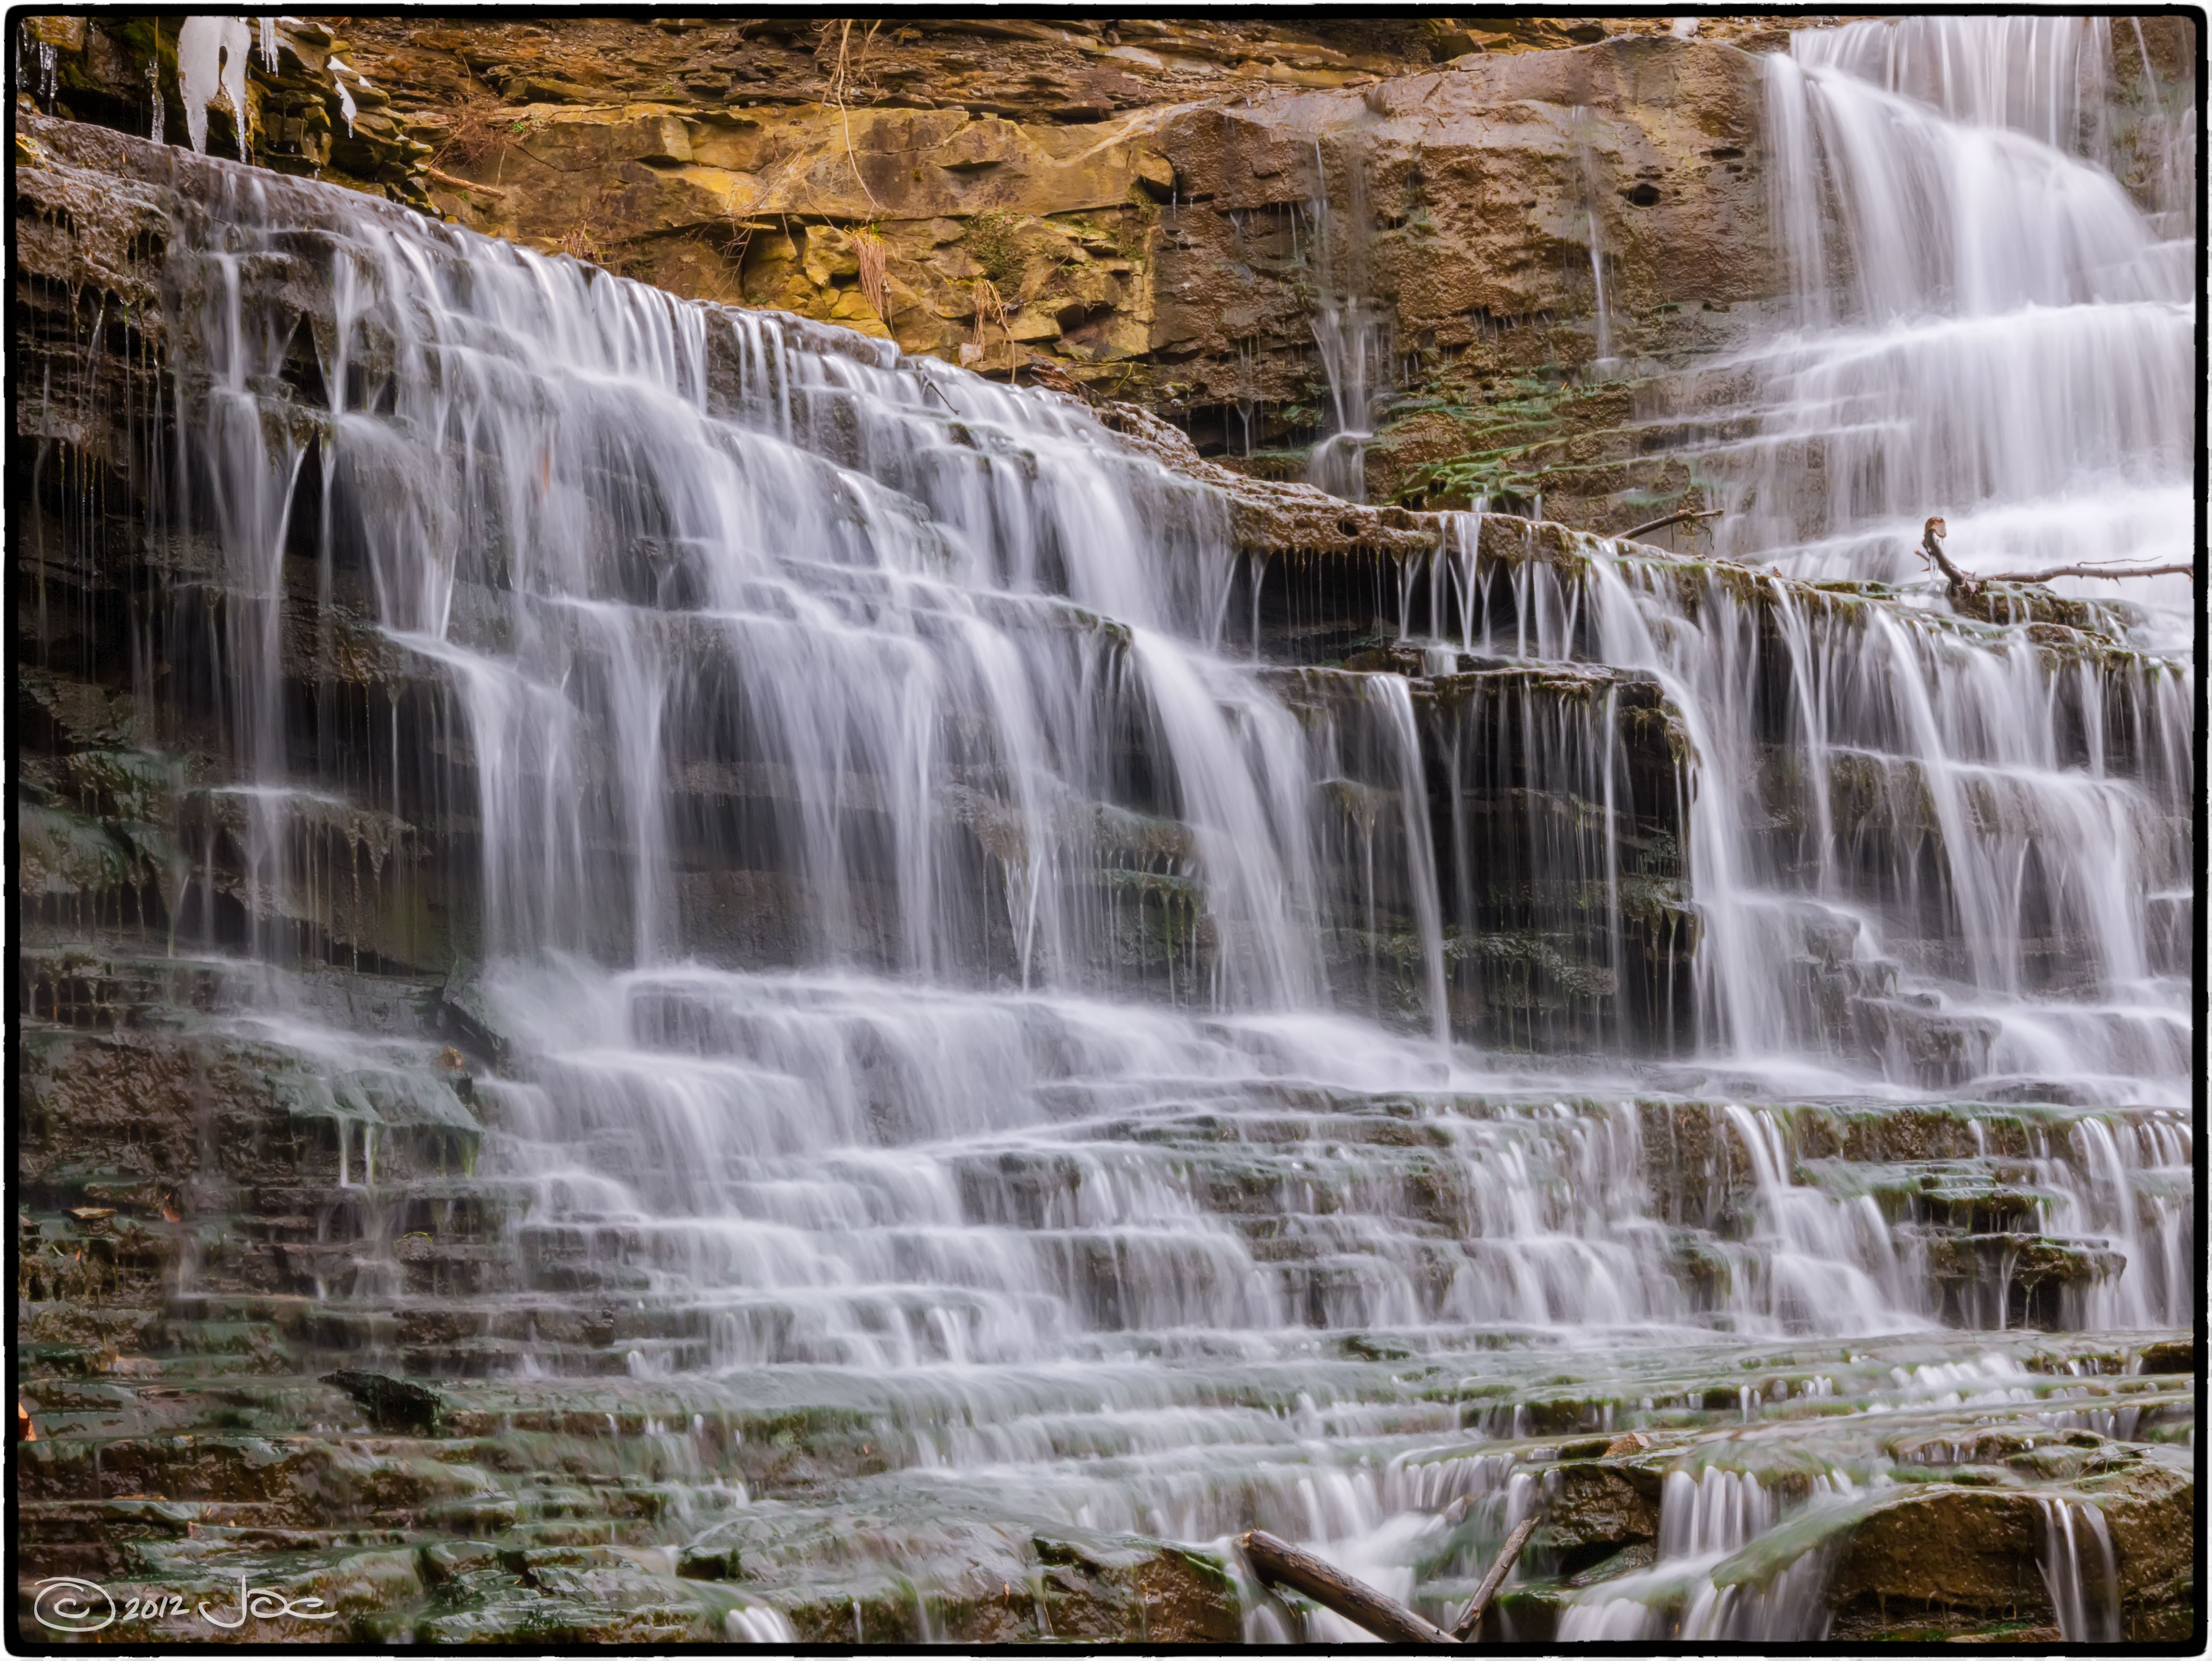
water, waterfall, stream, body of water, falls, wasserfall, lumix, panasonic, albion, gx1, water feature, watercourse